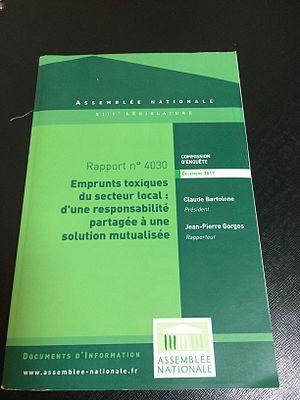
Rapport n°4030 de la commission d'enquête parlementaire sur les emprunts toxiques présidée par Claude Bartolone. rapporteur Jean-Pierre Gorges. Décembre 2011.
Dexia est une banque née de l'alliance en 1996 entre le Crédit communal de Belgique et le Crédit local de France. Son siège social se trouve à Bruxelles. Elle est cotée sur Euronext Bruxelles. Dexia comptait 22 461 salariés au 31 décembre 2011.